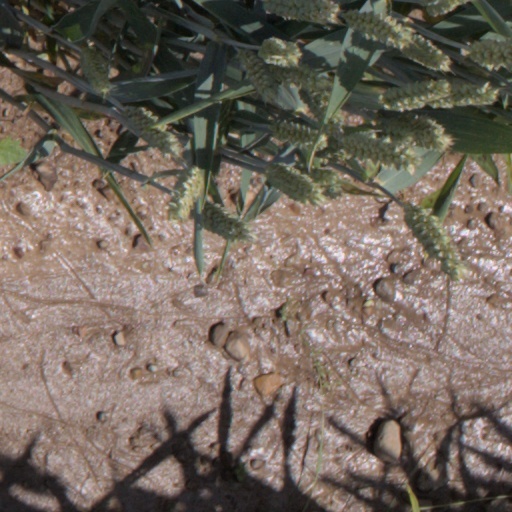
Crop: wheat